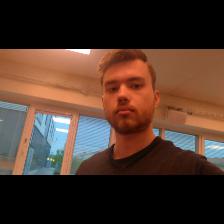
Label: Human